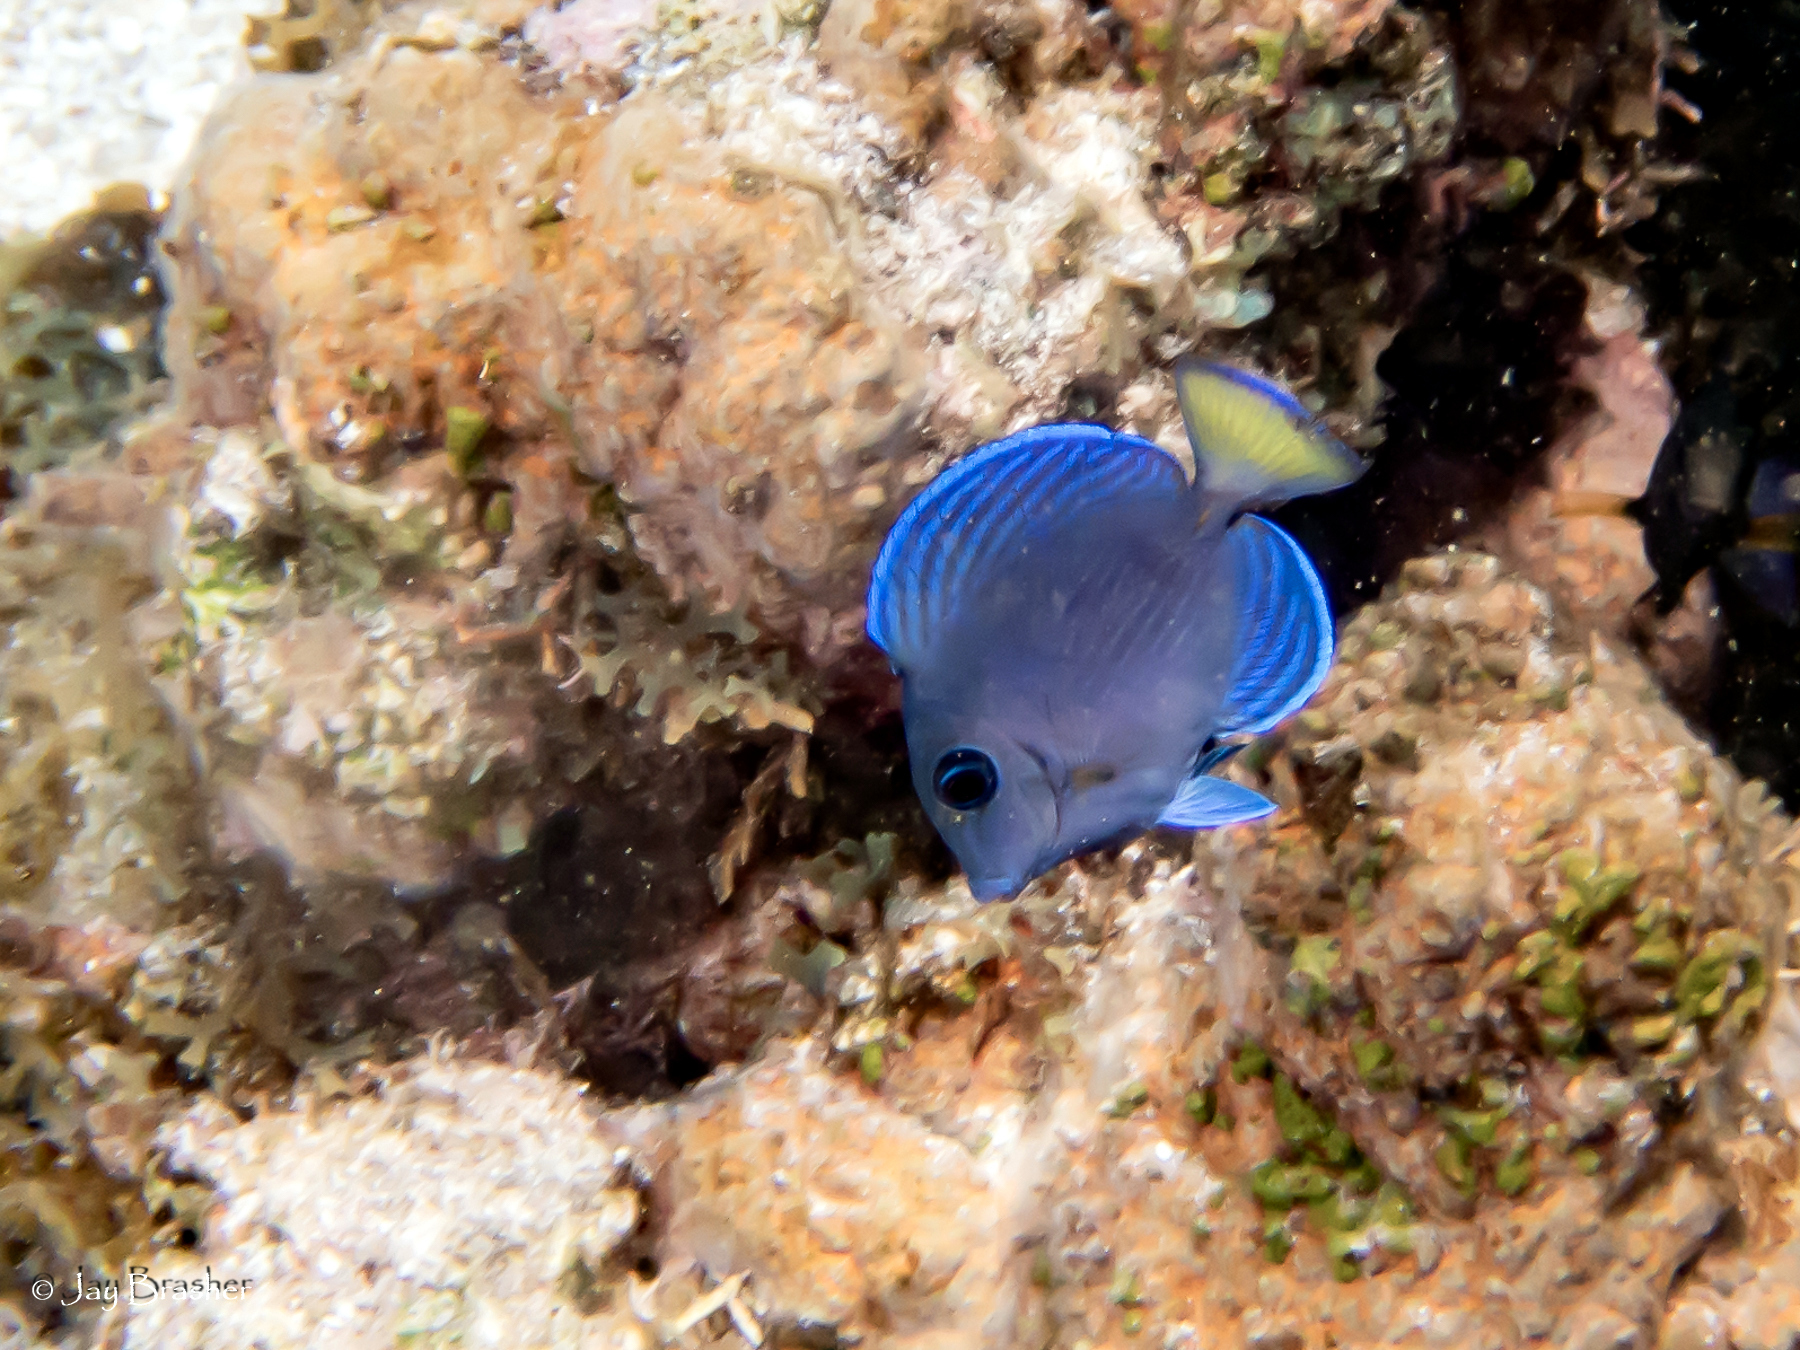
Acanthurus coeruleus (Atlantic Blue Tang)